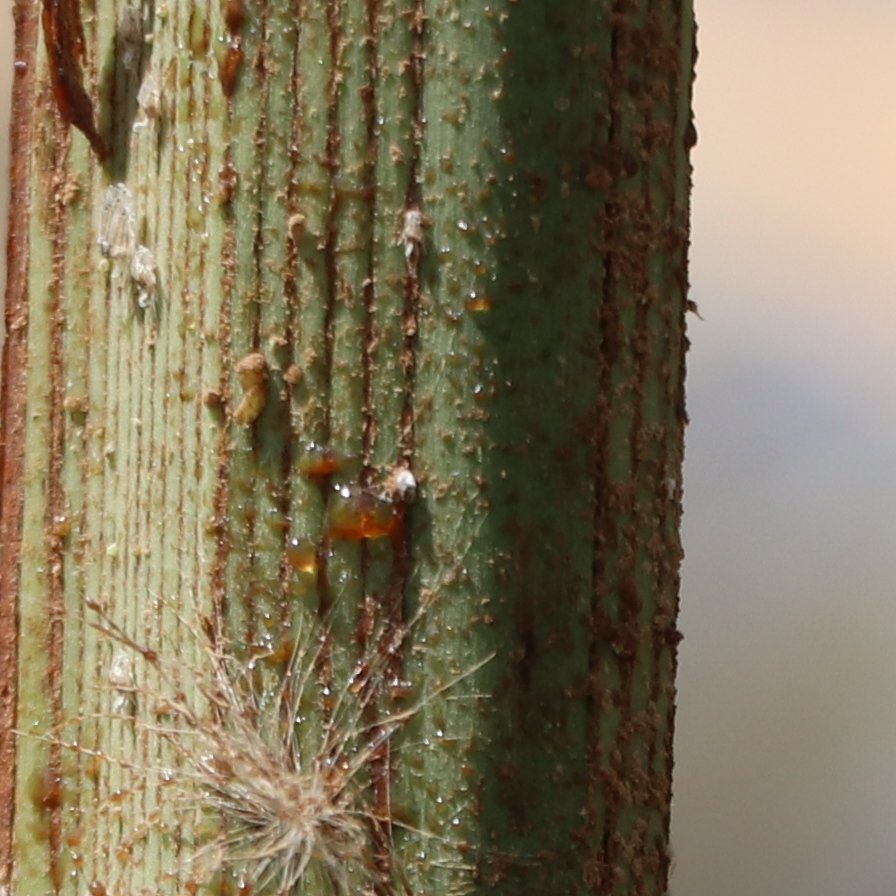
Label: Dubas